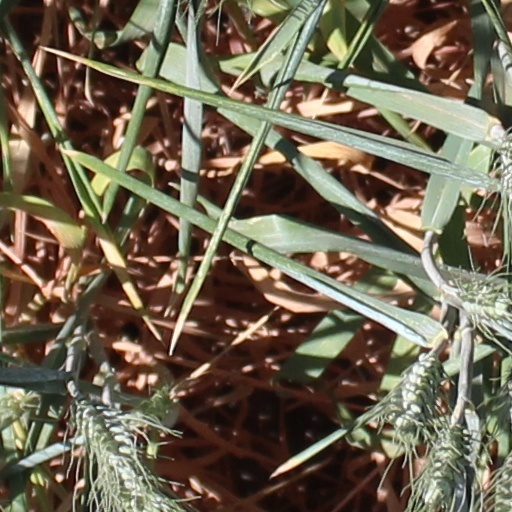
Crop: wheat